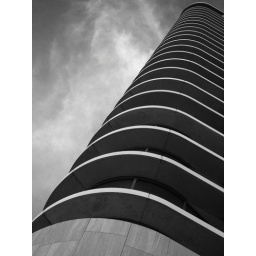
At 90 meters tall the Vesteda tower is the fourth highest building in Eindhoven, The Netherlands.